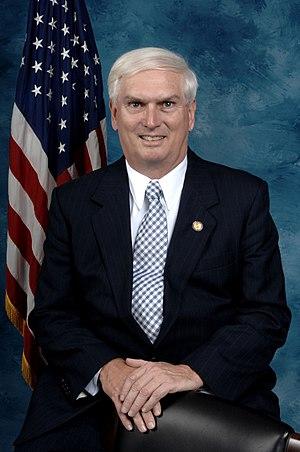
John James Duncan Jr. dit Jimmy Duncan, né le 21 juillet 1947 à Lebanon, est un homme politique américain, représentant républicain du Tennessee à la Chambre des représentants des États-Unis de 1988 à 2019.